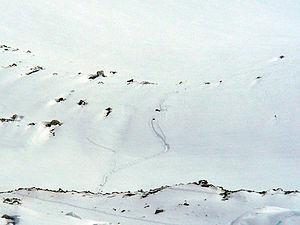
Le col de Nangpa La situé à 5 716 mètres d'altitude est un haut col de montagne à quelques kilomètres à l'ouest du Cho Oyu, dans l'Himalaya.